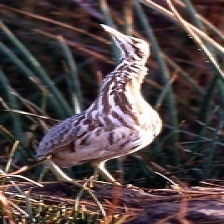
Species: AMERICAN BITTERN
Scientific name: BOTAURUS LENTIGINOSUS